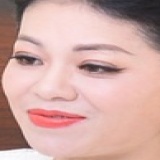
ca sĩ Anh Thơ